Lycoming IO-233

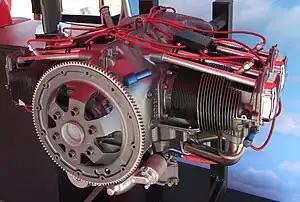
IO-233-LSA light-sport aircraft engine.

The Lycoming IO-233 is a non-certified four-cylinder, air-cooled, horizontally opposed piston aircraft engine that produces between and .